Grid plan

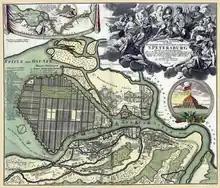
The map of St. Petersburg (1717). The grid of 'lines' and 'prospekts' is seen across the whole rectangular Vasilyevsky Island, while actually only the eastern part was built

In Russia the first planned city was St. Petersburg founded in 1703 by Peter I. Being aware of the modern European construction experience which he examined in the years of his Grand Embassy to Europe, the Czar ordered Domenico Trezzini to elaborate the first general plan of the city. The project of this architect for Vasilyevsky Island was a typical rectangular grid of streets (originally intended to be canals, like in Amsterdam), with three lengthwise thoroughfares, rectangularly crossed with about 30 crosswise streets.